Christian Evangelical Church of Romania

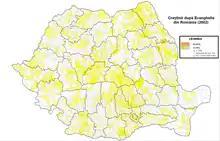
Christian Evangelicals in Romania (2002 census)

Members see as their forerunners those who thought the church had lost its ability to preach the Gospel after Constantine the Great's Edict of Milan proclaimed religious toleration for Christians in 313 AD. They thus seek a restoration of early Christianity and recognise no hierarchy other than the "headship of Christ". Their focus is on the supreme importance of inner religious life; perceiving the world to be corrupt, they look forward to the premillennial era. The church stresses a strong focus on the Bible and spontaneous divine leading in its services rather than carefully orchestrated worship. Romanian Orthodox theologian Petru Deheleanu noted doctrinal similarities to the Tudorites and the Baptists.